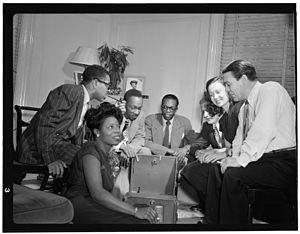
Hank Jones est un pianiste de jazz américain, né le 31 juillet 1918 à Vicksburg et mort le 16 mai 2010 à Calvary Hospital Hospice dans le quartier du Bronx de New York des suites d'une brève maladie.